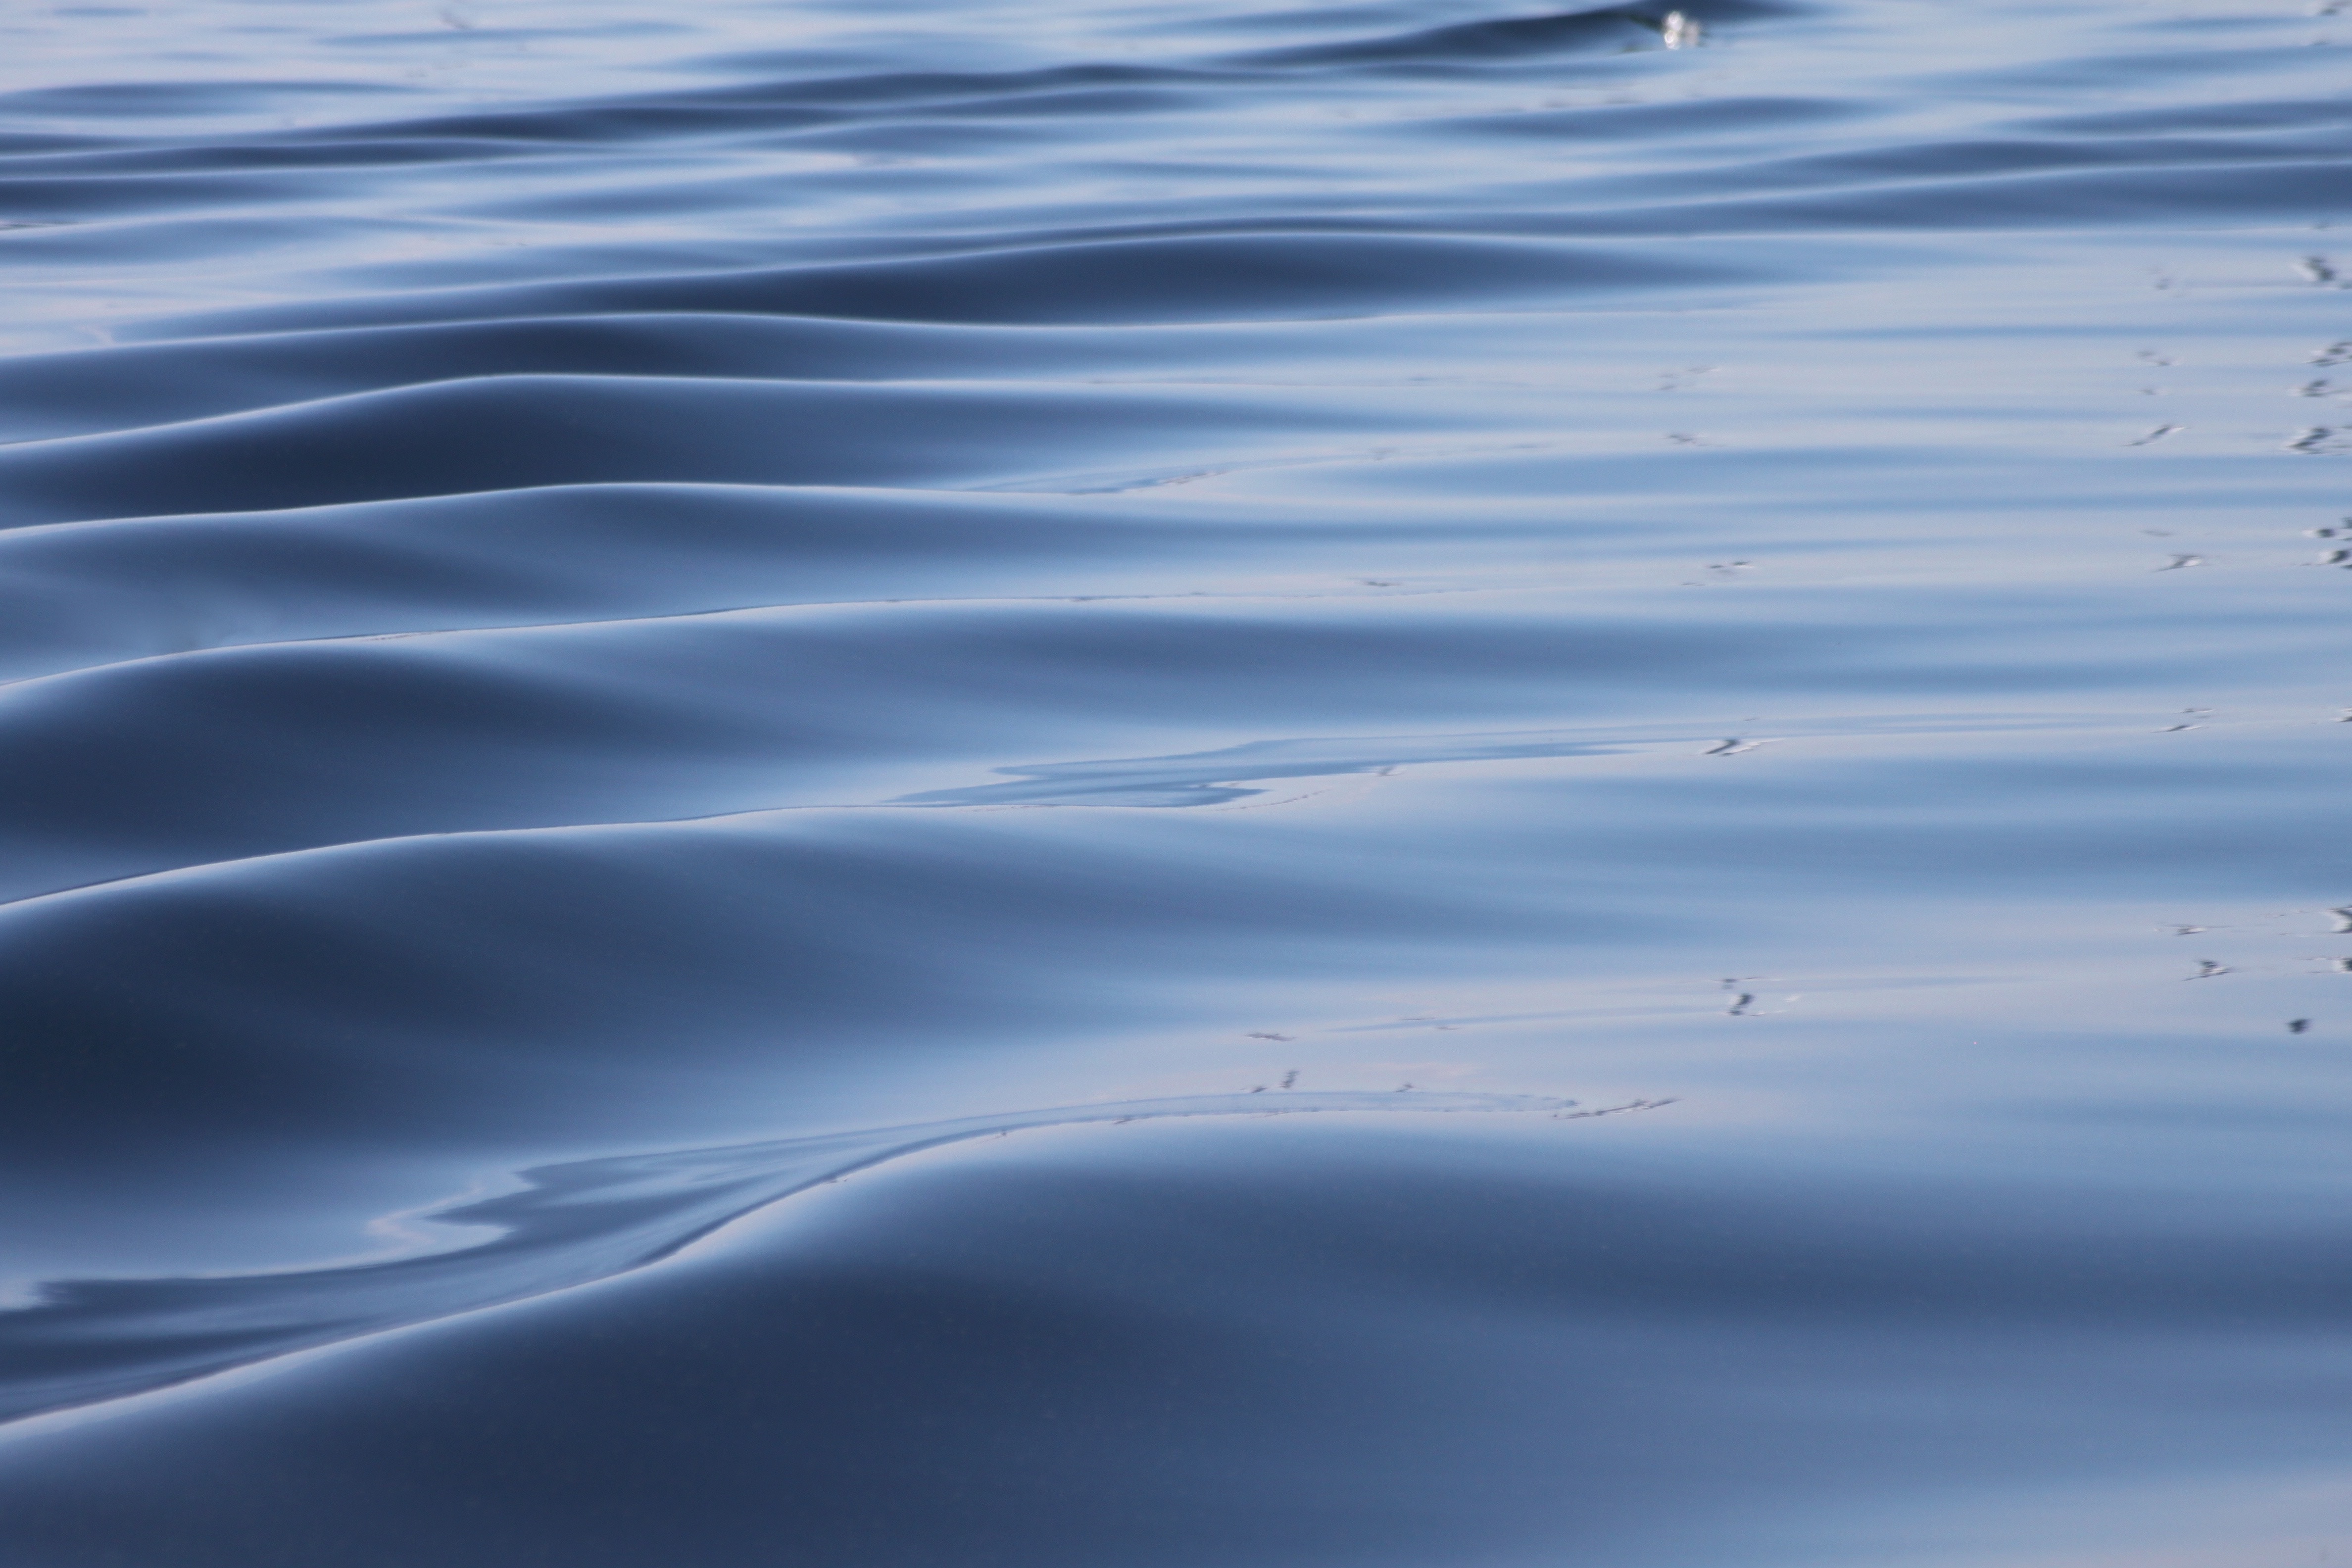
sea, water, sand, ocean, horizon, cloud, sunlight, wave, atmosphere, reflection, calm, blue, waves, freezing, lull, akterv g, atmospheric phenomenon, wind wave